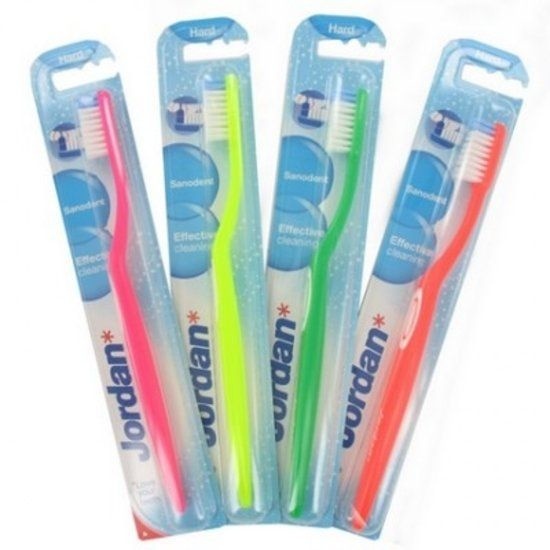
Jordan Tandenborstel Hard - 1 Stuks
Brand: Jordan
Een goede mondhygiëne geeft je schone tanden. Jordan is gespecialiseerd in de tandheelkundige zorg en tandheelkundige gezondheid, en ontwikkelt, produceert en verkoopt producten van hoge kwaliteit. Jordan positioneert zich al jaren als toonaangevend merk in de gebits- en mondverzorging. Het merk heeft daadwerkelijk alles wat nodig is voor de beste dagelijkse verzorging en bescherming van je tanden. Zo biedt het tandenborstels, tandenstokers maar daarnaast ook mondwater en flosdraad aan. Het merk houdt sterk rekening met het veranderen van je gebit en biedt dan ook voor iedere levensfase verschillende producten. Van tandenborstels met zachte haren speciaal voor de kleintjes, tot borstels met een kek design voor kinderen en volwassenen. Jordan legt deze keuze bij jou als gebruiker. Voorzie je gebit van de beste zorg en merk zelf het verschil
Category: Health & Beauty > Personal Care > Oral Care > Toothbrushes